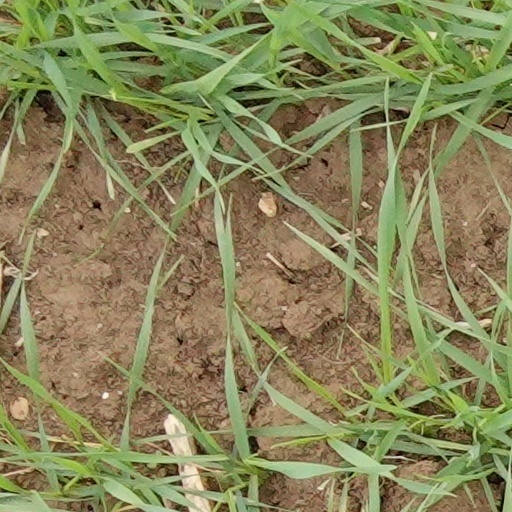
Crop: wheat